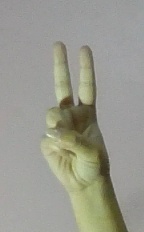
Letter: taa